Humboldt River

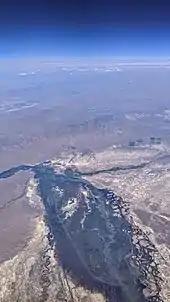
Aerial view of the Humboldt River's intermittent wetlands at Red House, Nevada, between Battle Mountain and Winnemucca in Humboldt County, in June 2019, a wet year

A hydrologic definition instead divides the Humboldt River drainage into two basins—one above and one below Palisade—based on flows that increase above and decrease below this part of the river. The river in the upper basin is long, and in the lower basin it is long. The major tributaries of the upper Humboldt River basin are (heading downstream) Bishop Creek, Marys River, Lamoille Creek, North Fork Humboldt River, South Fork Humboldt River, Susie Creek, Maggie Creek, and Marys Creek; of the lower basin they are Pine Creek, Reese River, and the Little Humboldt River.